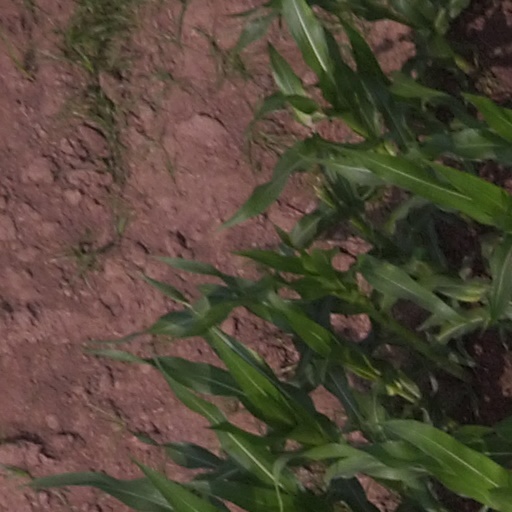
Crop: maize; corn